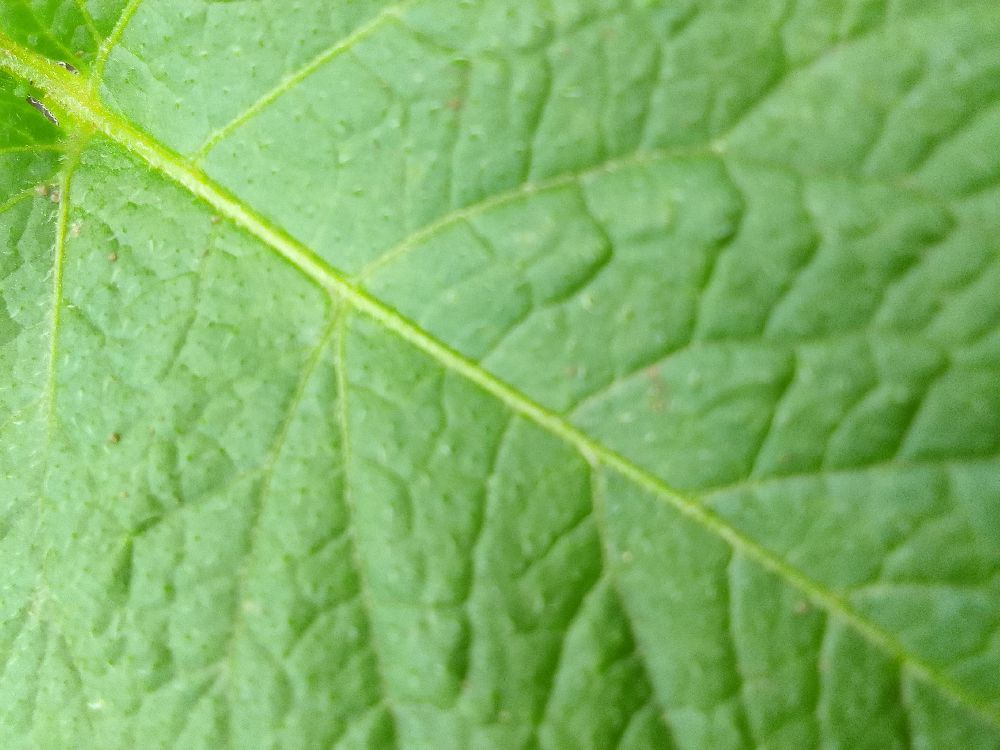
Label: Healthy